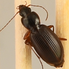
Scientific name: Synuchus impunctatus
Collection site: Bartlett Experimental Forest NEON (BART), plot BART_068